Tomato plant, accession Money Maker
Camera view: bottom (45 deg); turntable rotation: 180 degrees
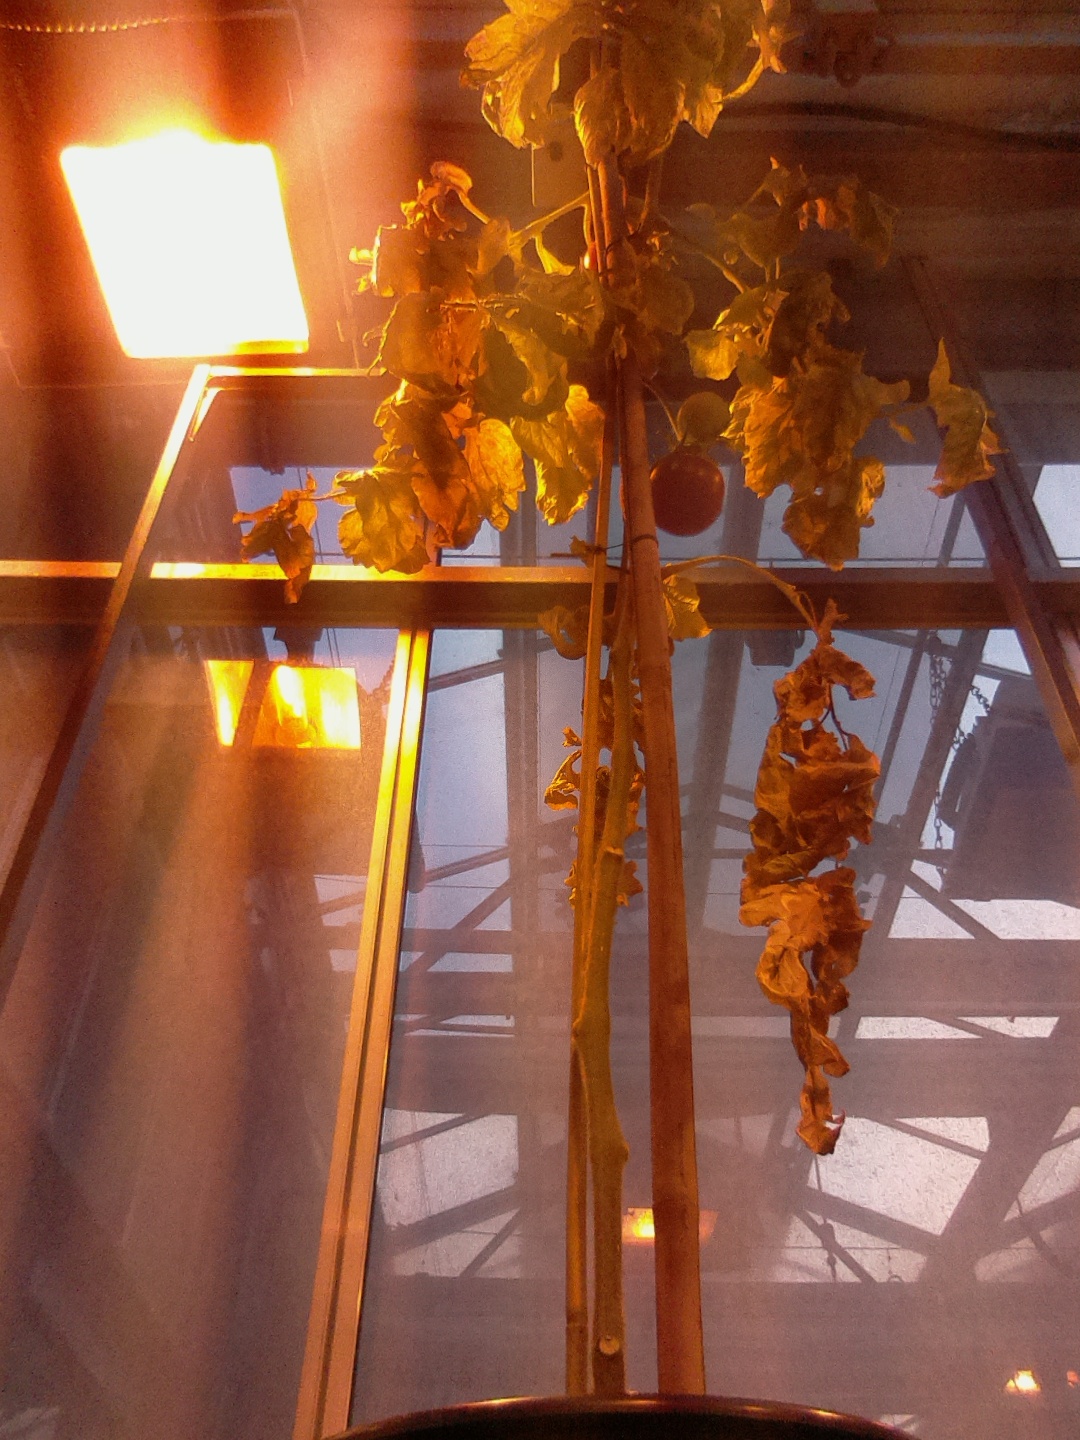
BBCH growth stage 83: 30%-40% of fruits show typical fully ripe color